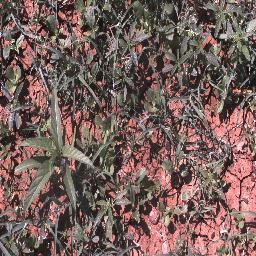
Label: negative